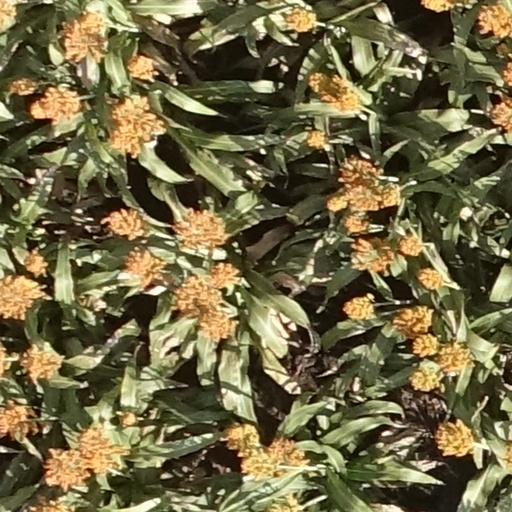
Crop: sorghum